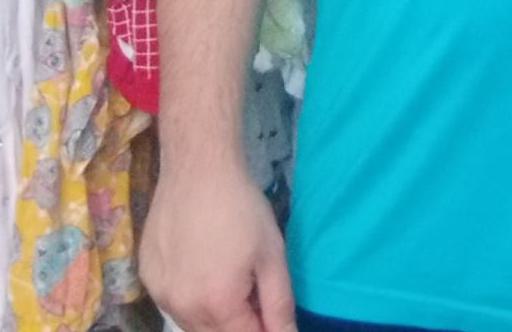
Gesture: no_gesture